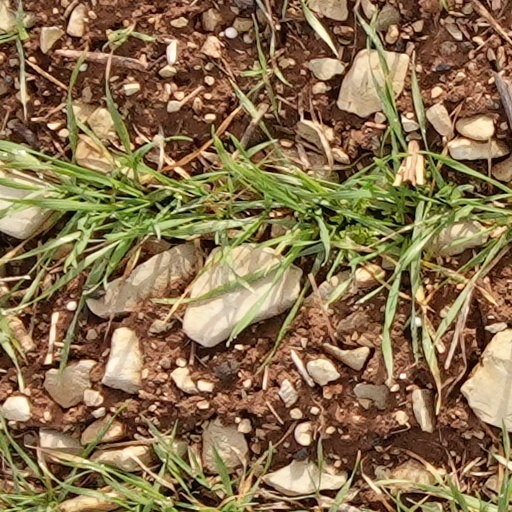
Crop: wheat